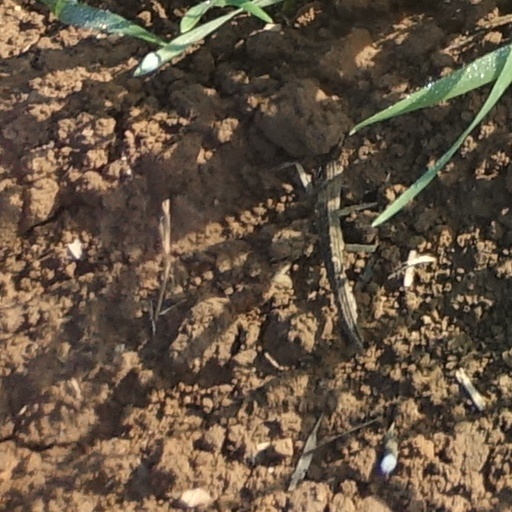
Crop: wheat